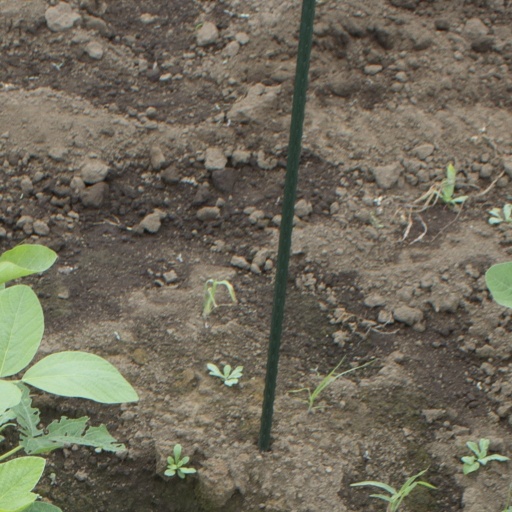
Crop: soybean